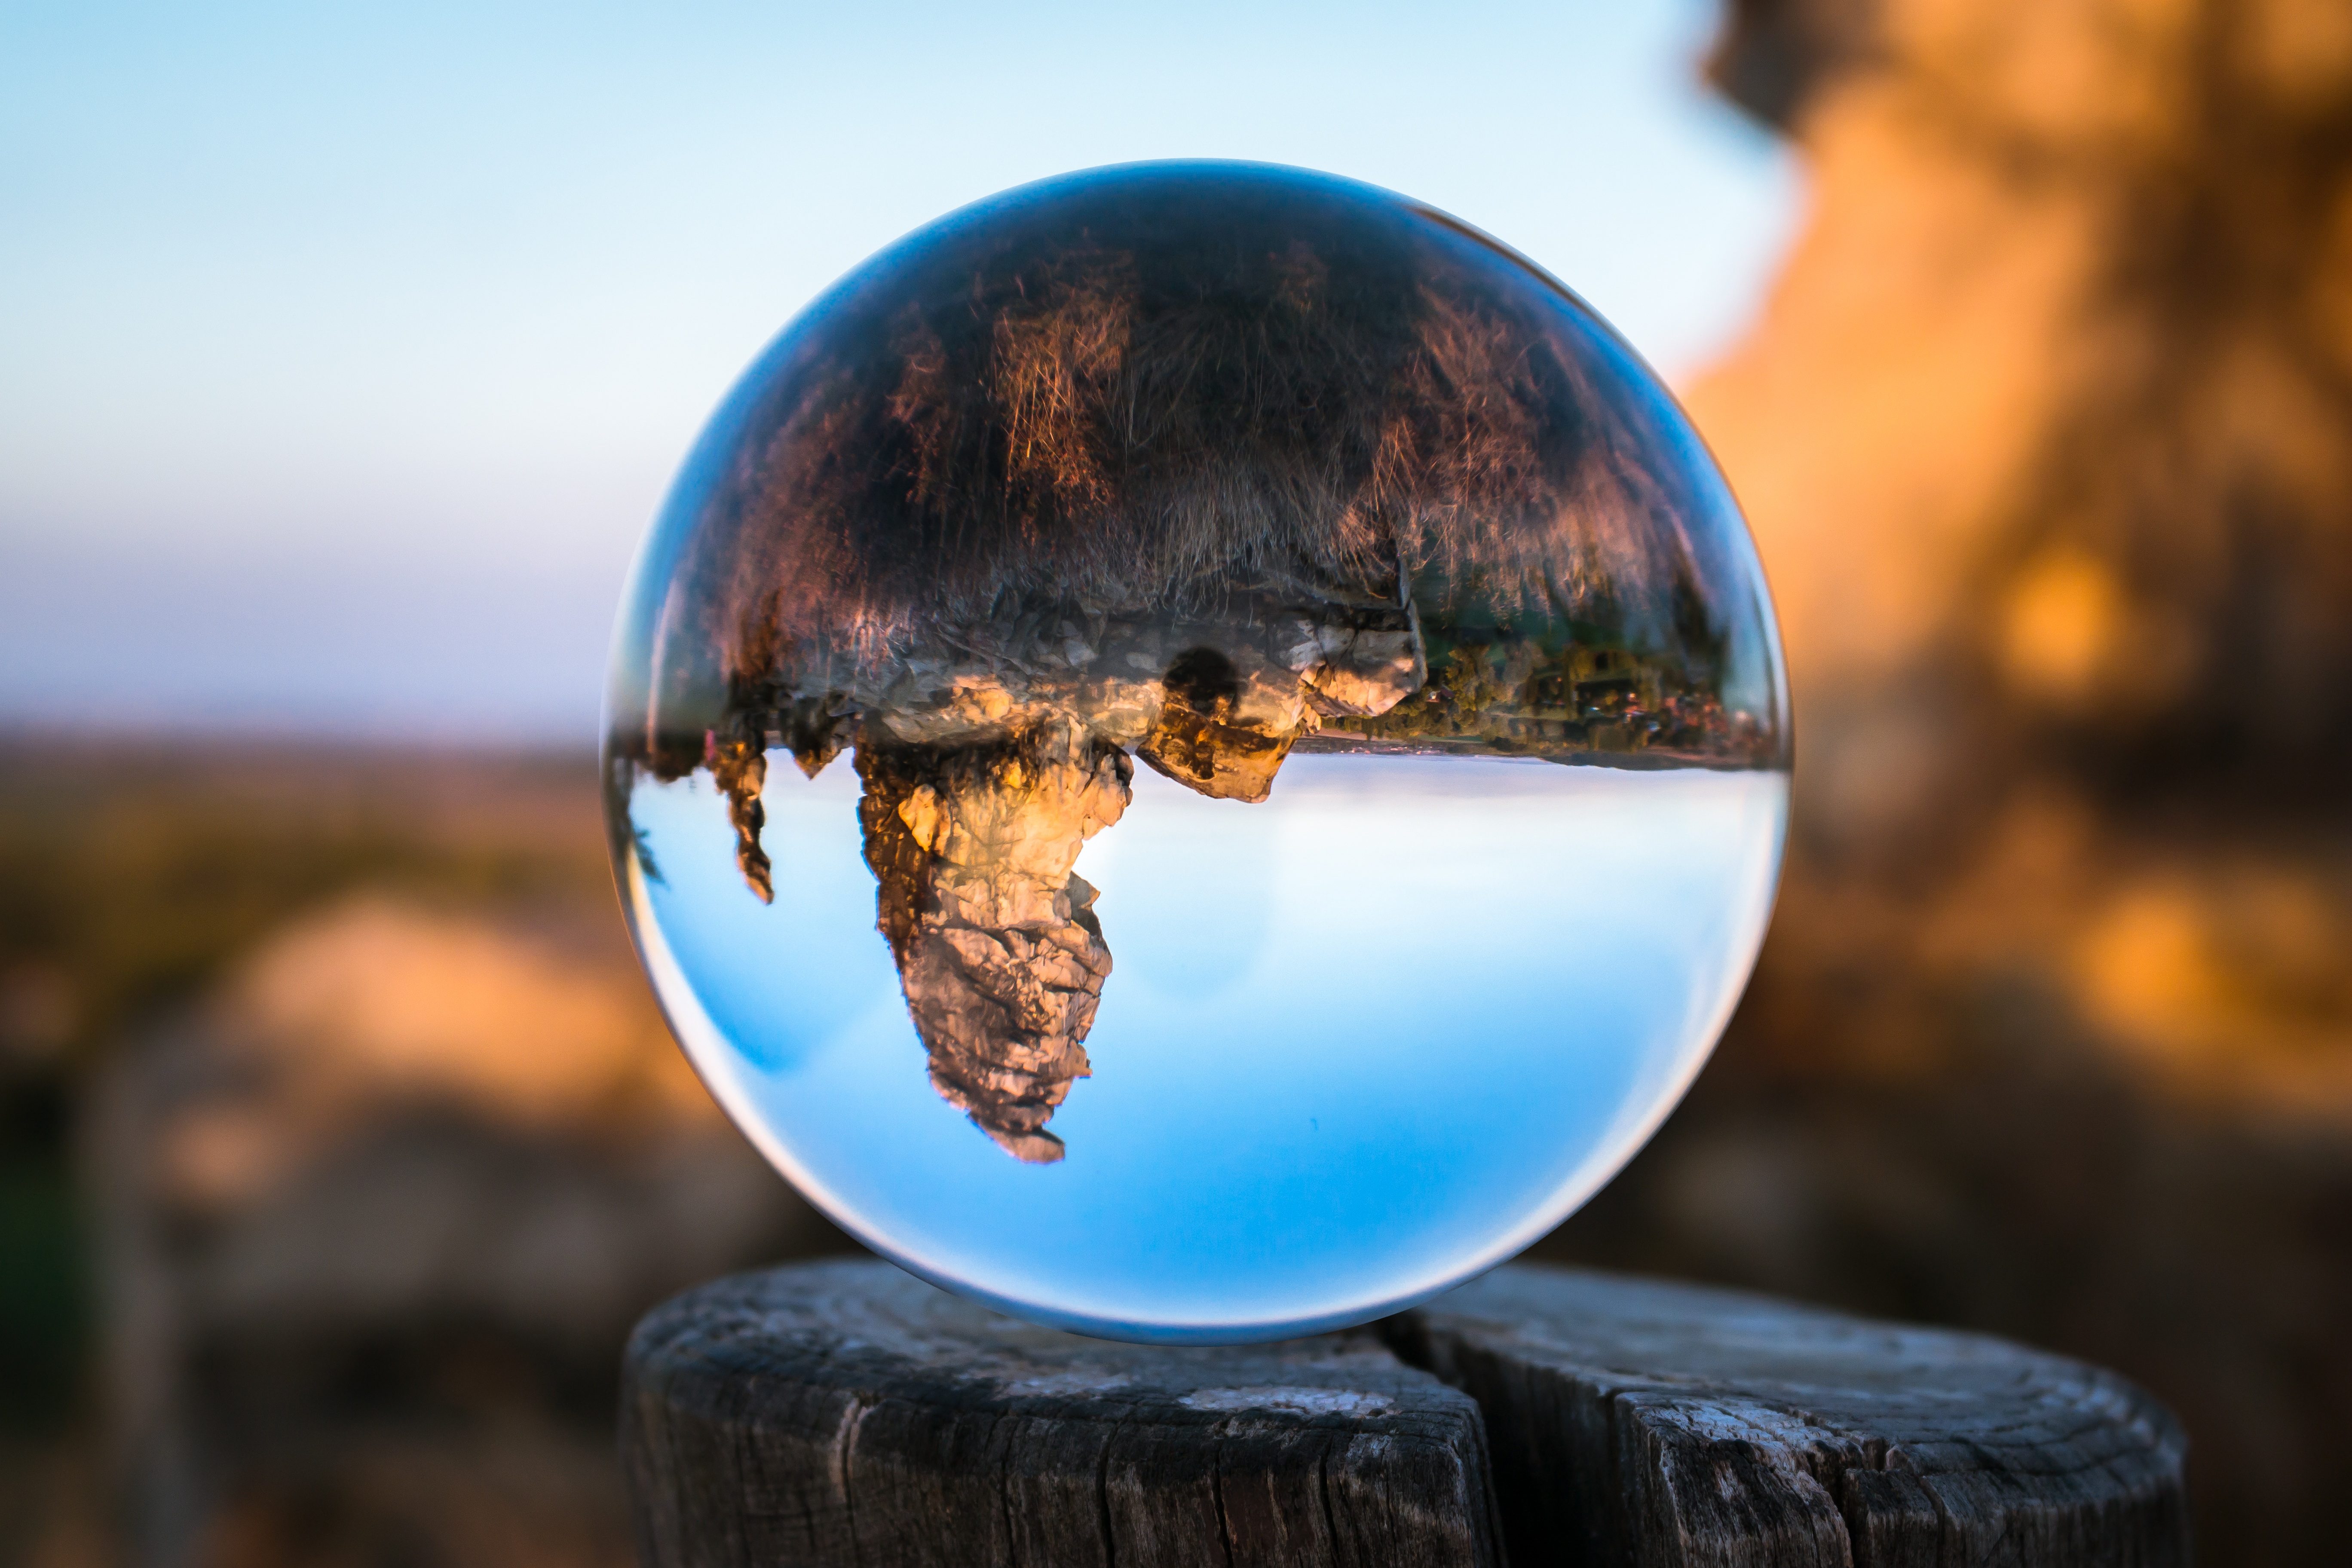
nature, rock, hiking, photography, sunlight, morning, reflection, hike, color, blue, world, close up, earth, ball, germany, planet, glass ball, resin, macro photography, sand stone, devil's wall, k nigstein, globe image, stone formation, photo sphere, sandstone rocks, atmosphere of earth, computer wallpaper